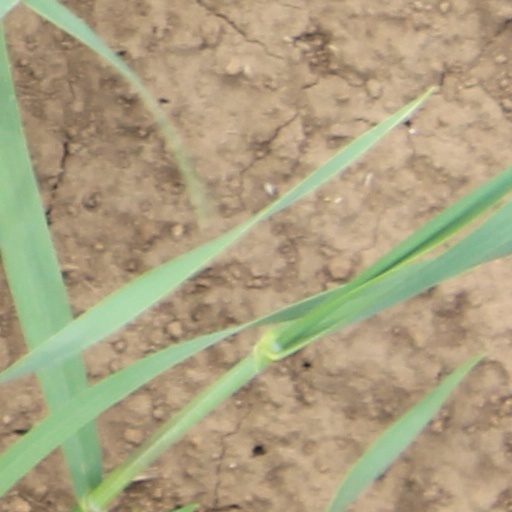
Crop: wheat